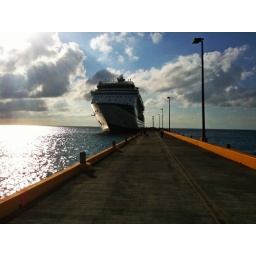
A cruise ship docked in the Caribbean , waiting to go sailing into the deep blue ocean. Celebrity Summit